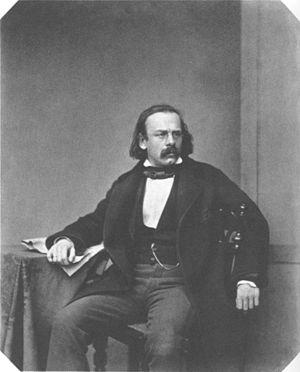
Wilhelm Heinrich Riehl est un journaliste, romancier et historien de la culture allemande et sociologue allemand.